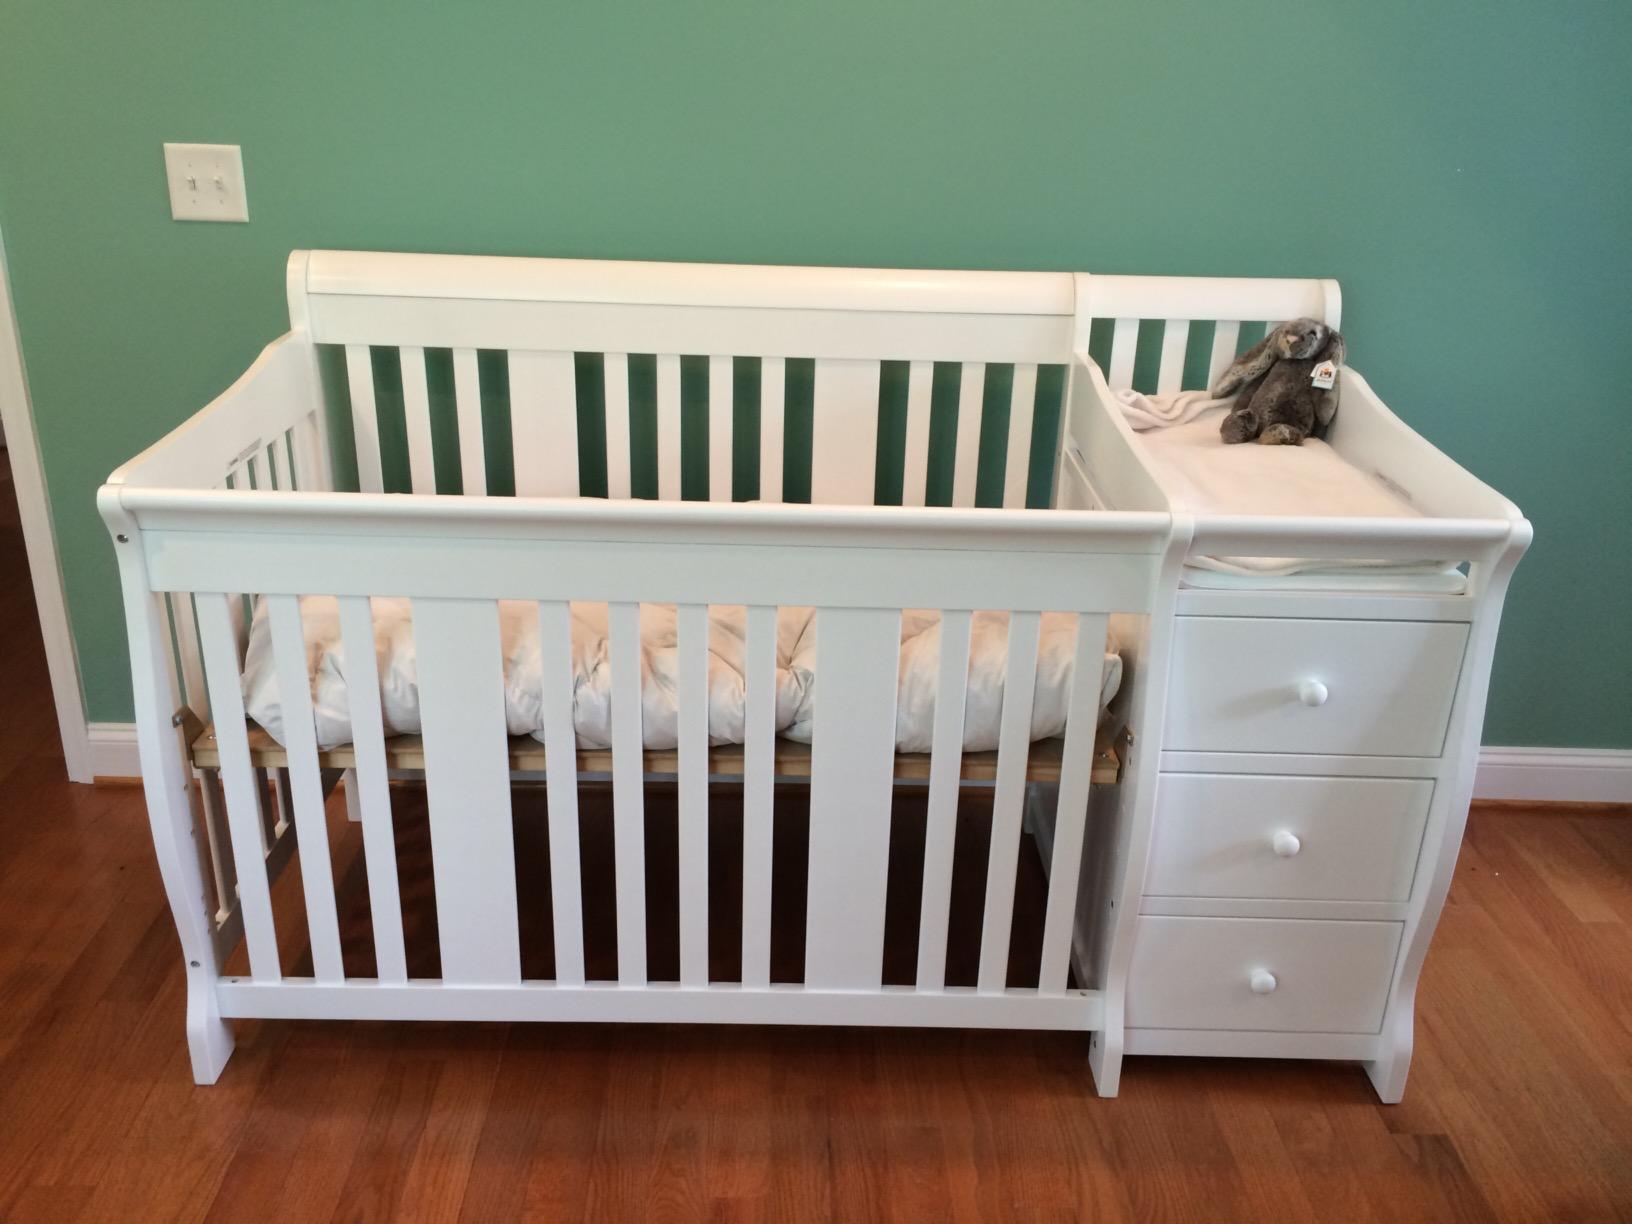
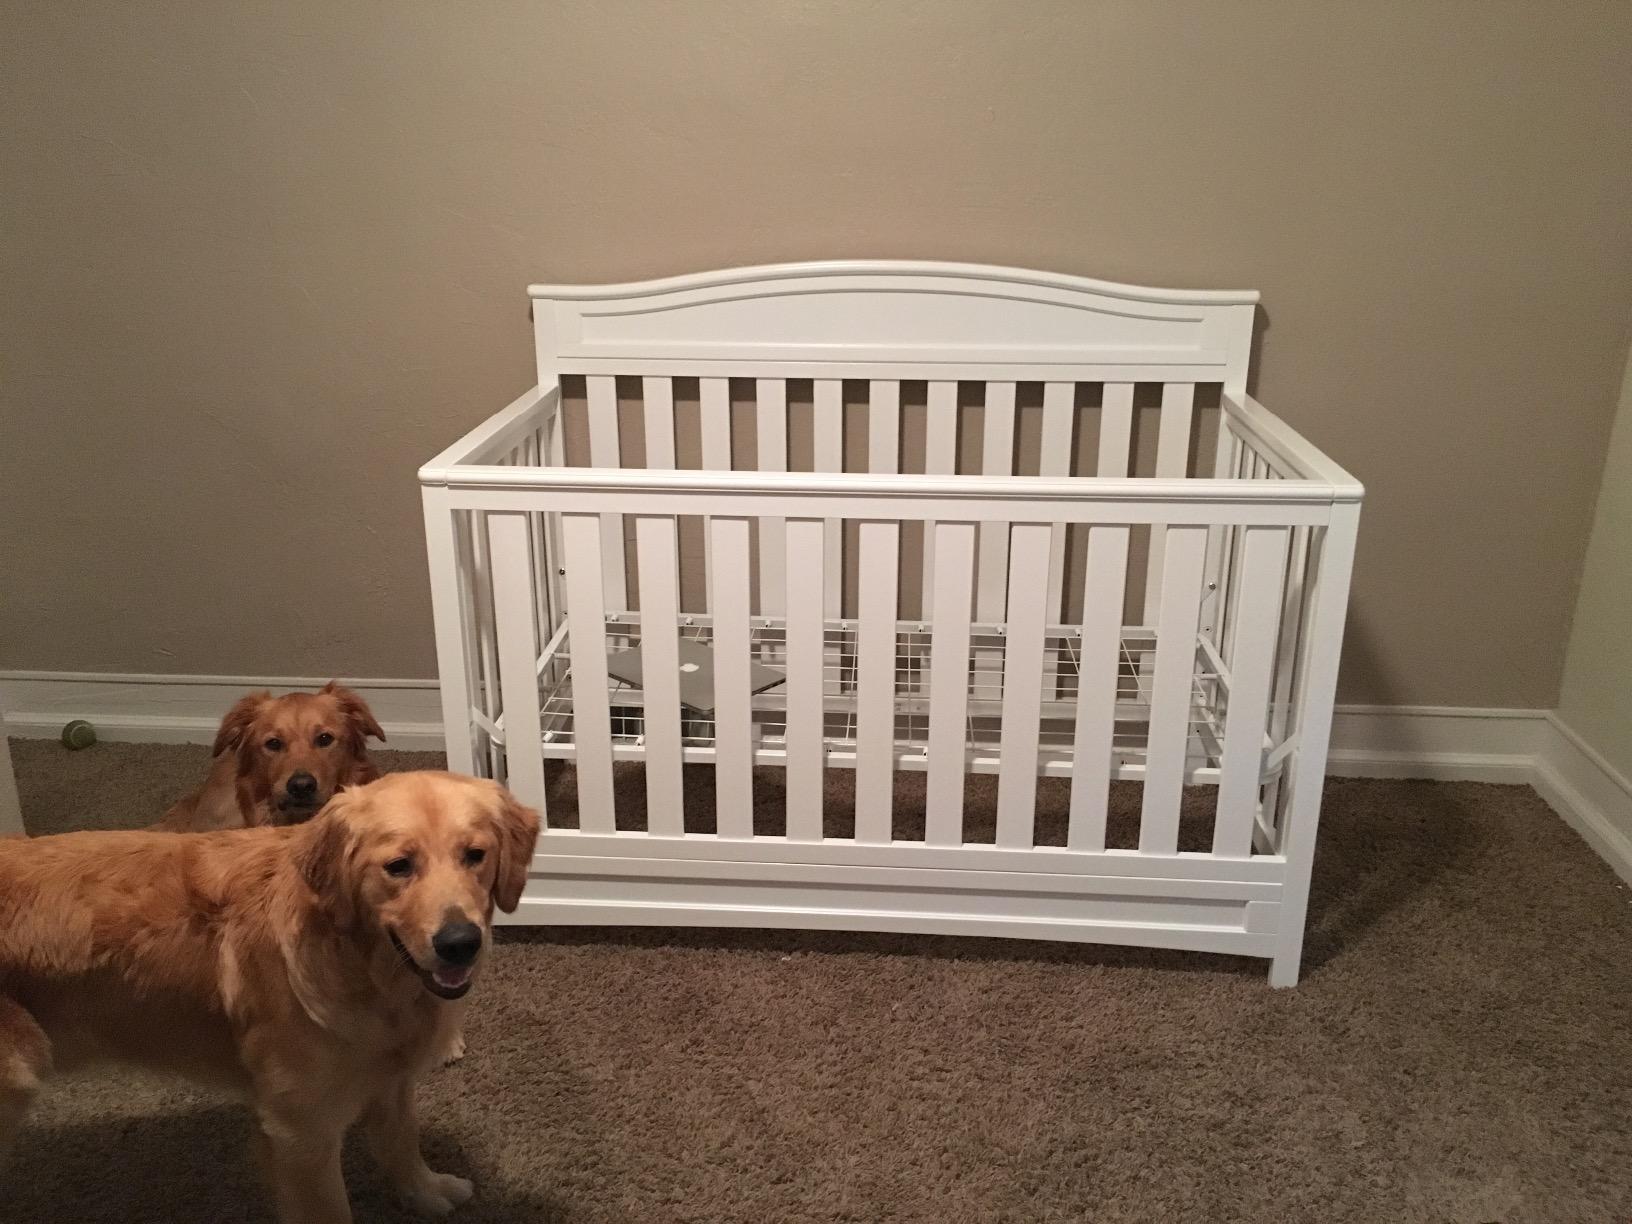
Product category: products_crib
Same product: no